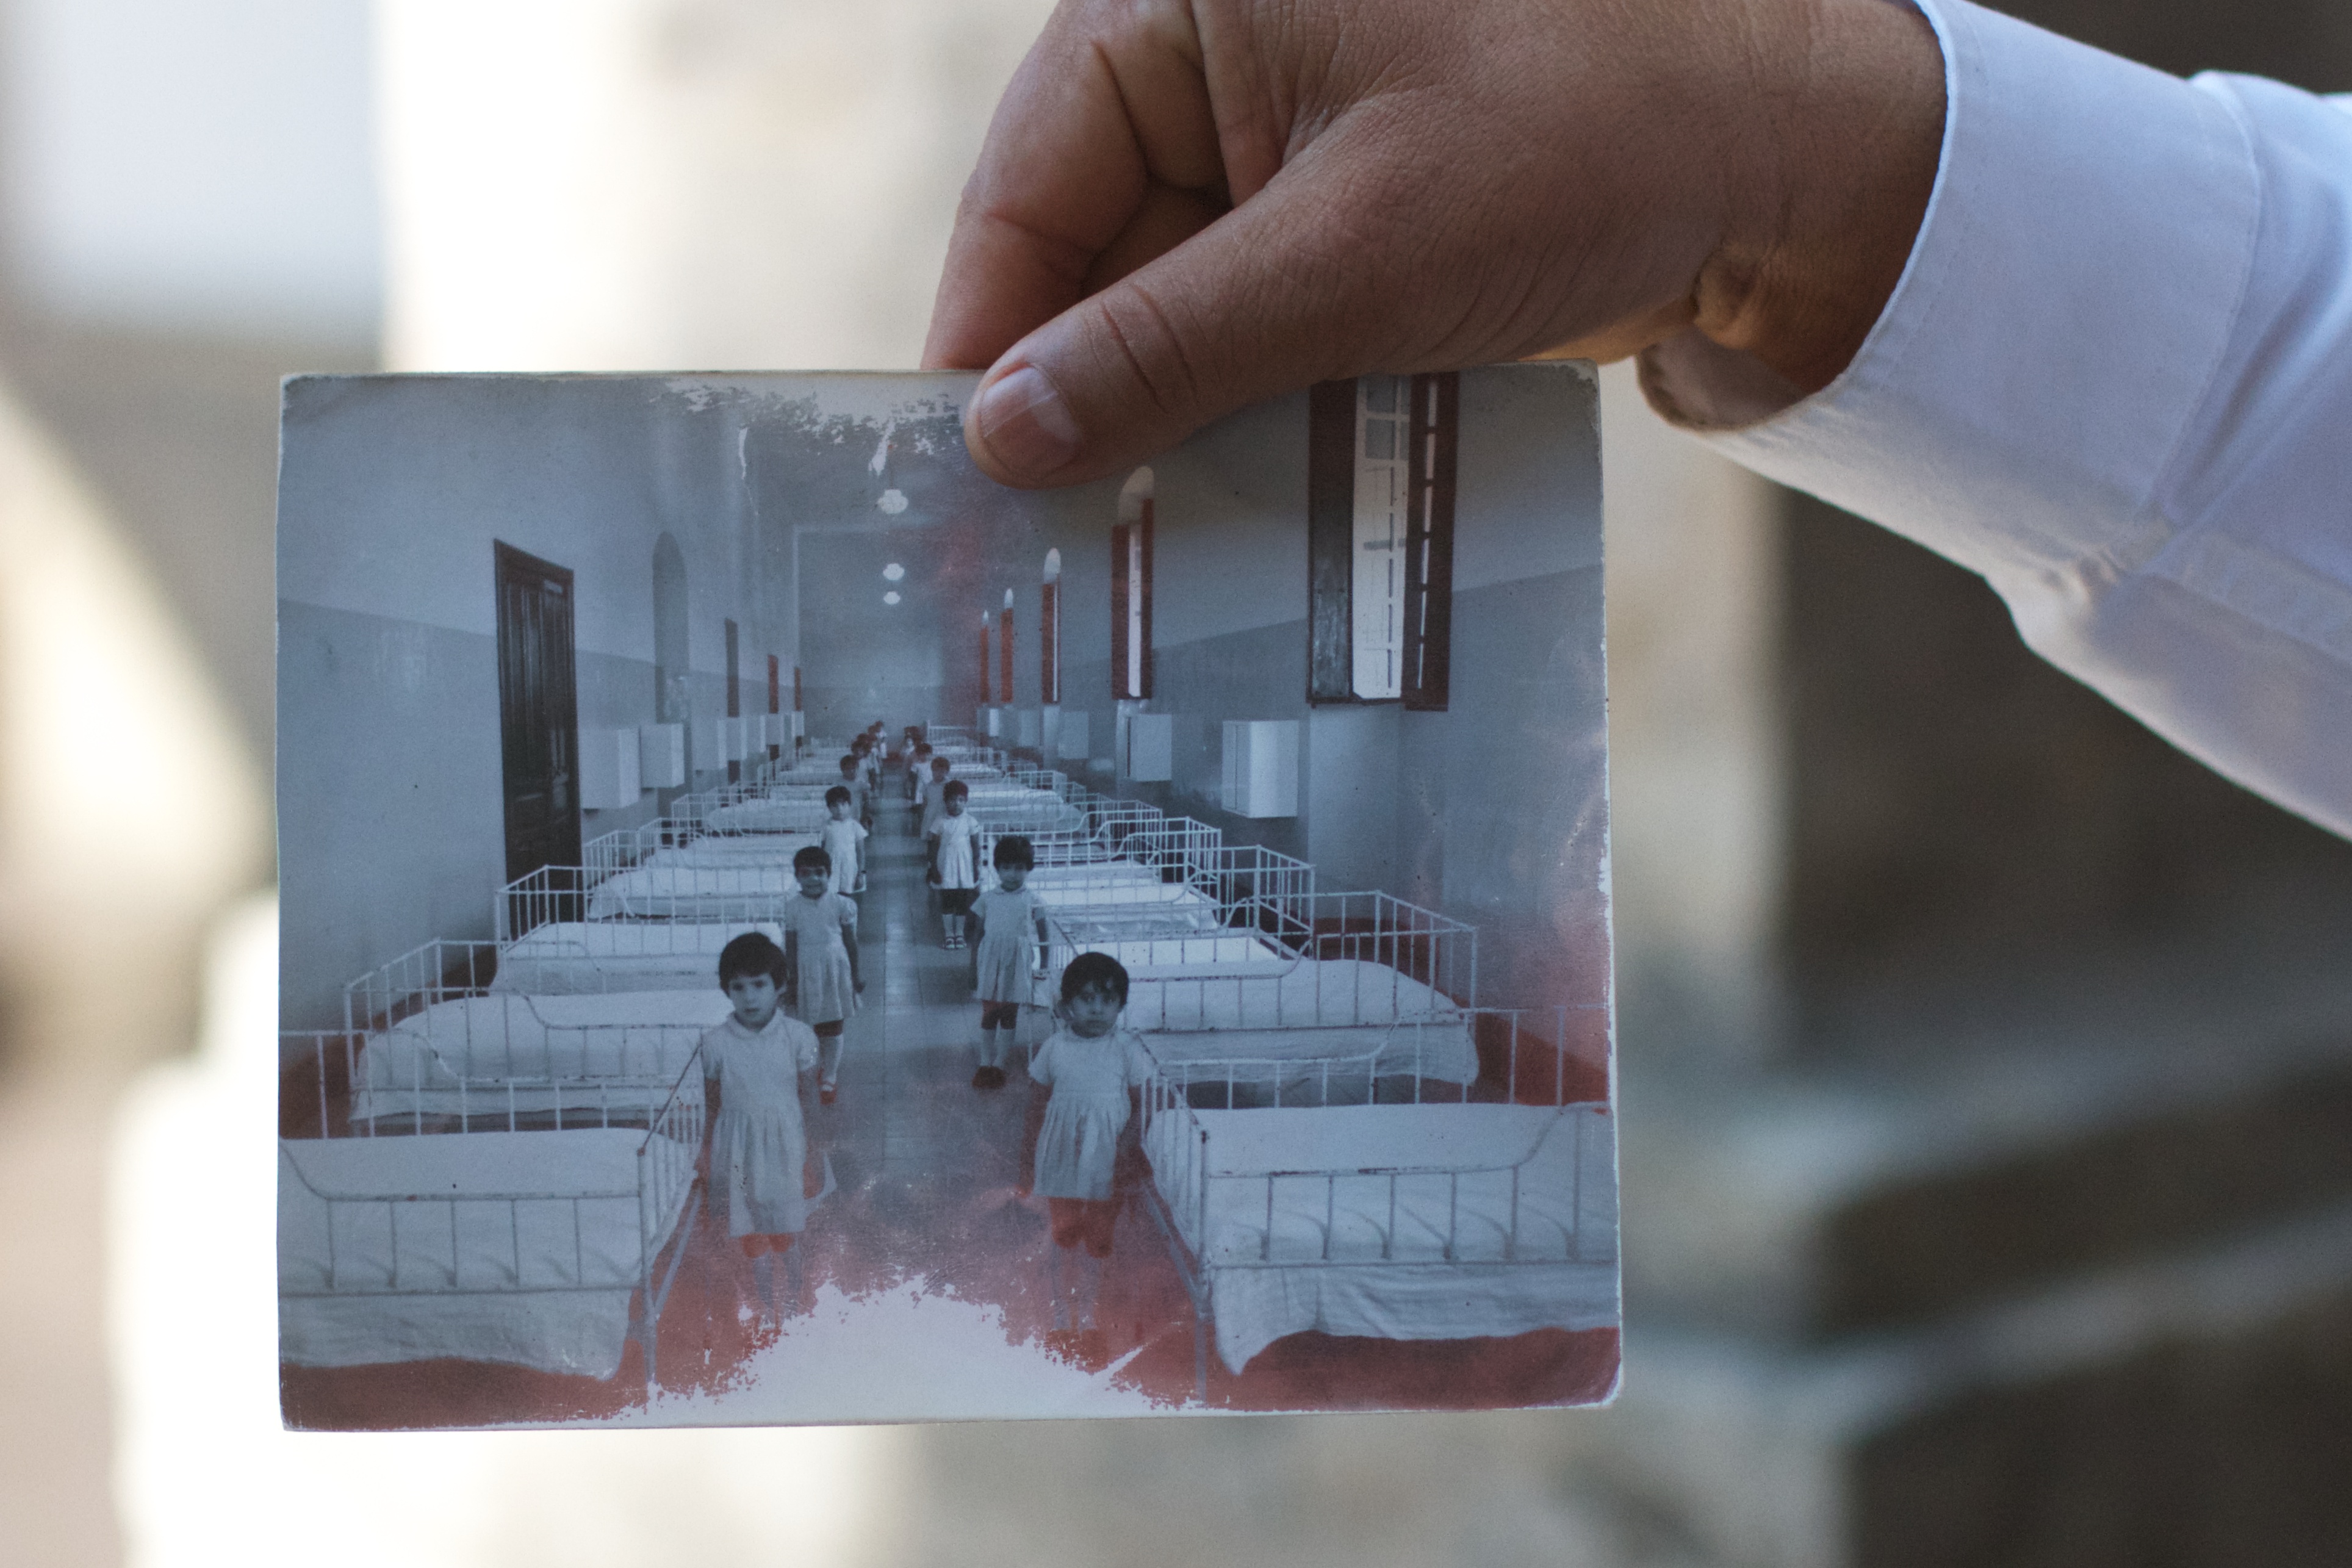
art, design